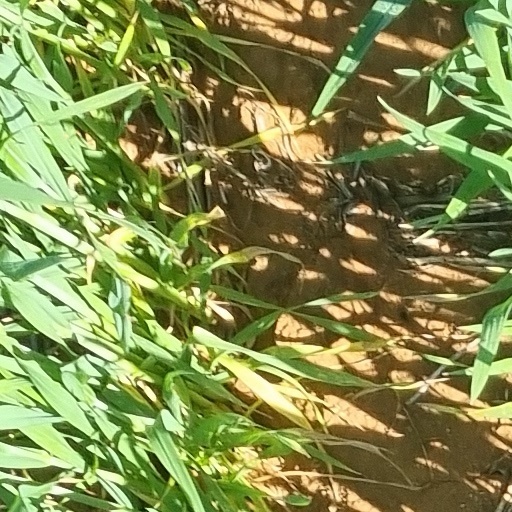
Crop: wheat